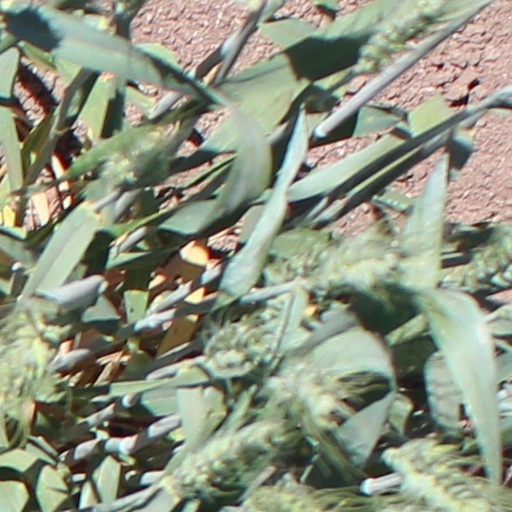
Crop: wheat